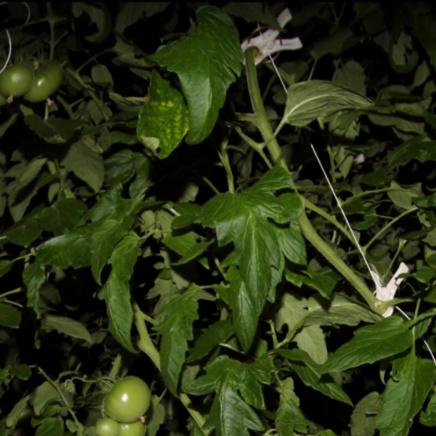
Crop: tomato